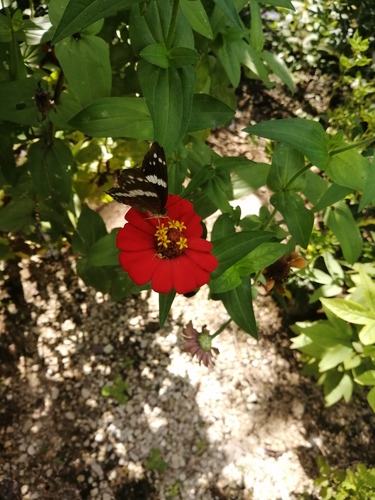
Scientific name: Anartia fatima
Common name: Banded peacock
Family: Nymphalidae
Order: Lepidoptera
Pollinator type: Primary pollinator
Habitat: Open areas and gardens
Geographic range: South America
Conservation status: Least Concern